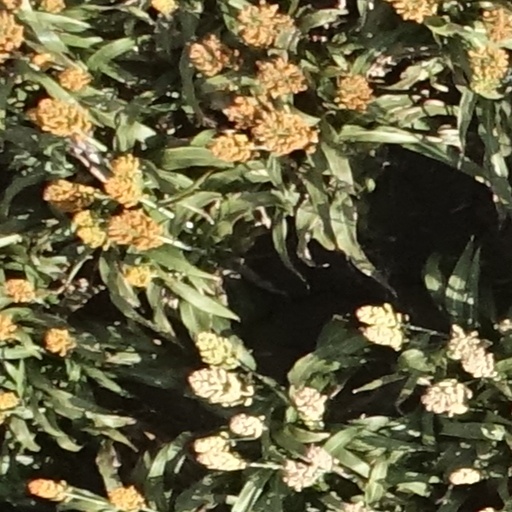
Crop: sorghum